Past Midnight

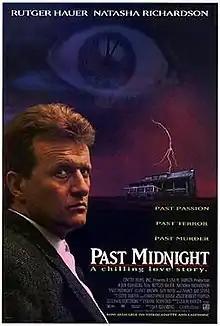
Theatrical poster

Past Midnight is a 1991 neo-noir thriller film (with slasher connections) starring Rutger Hauer and Natasha Richardson, as well as co-stars Tom Wright, Clancy Brown and Paul Giamatti (making his first credited screen appearance).